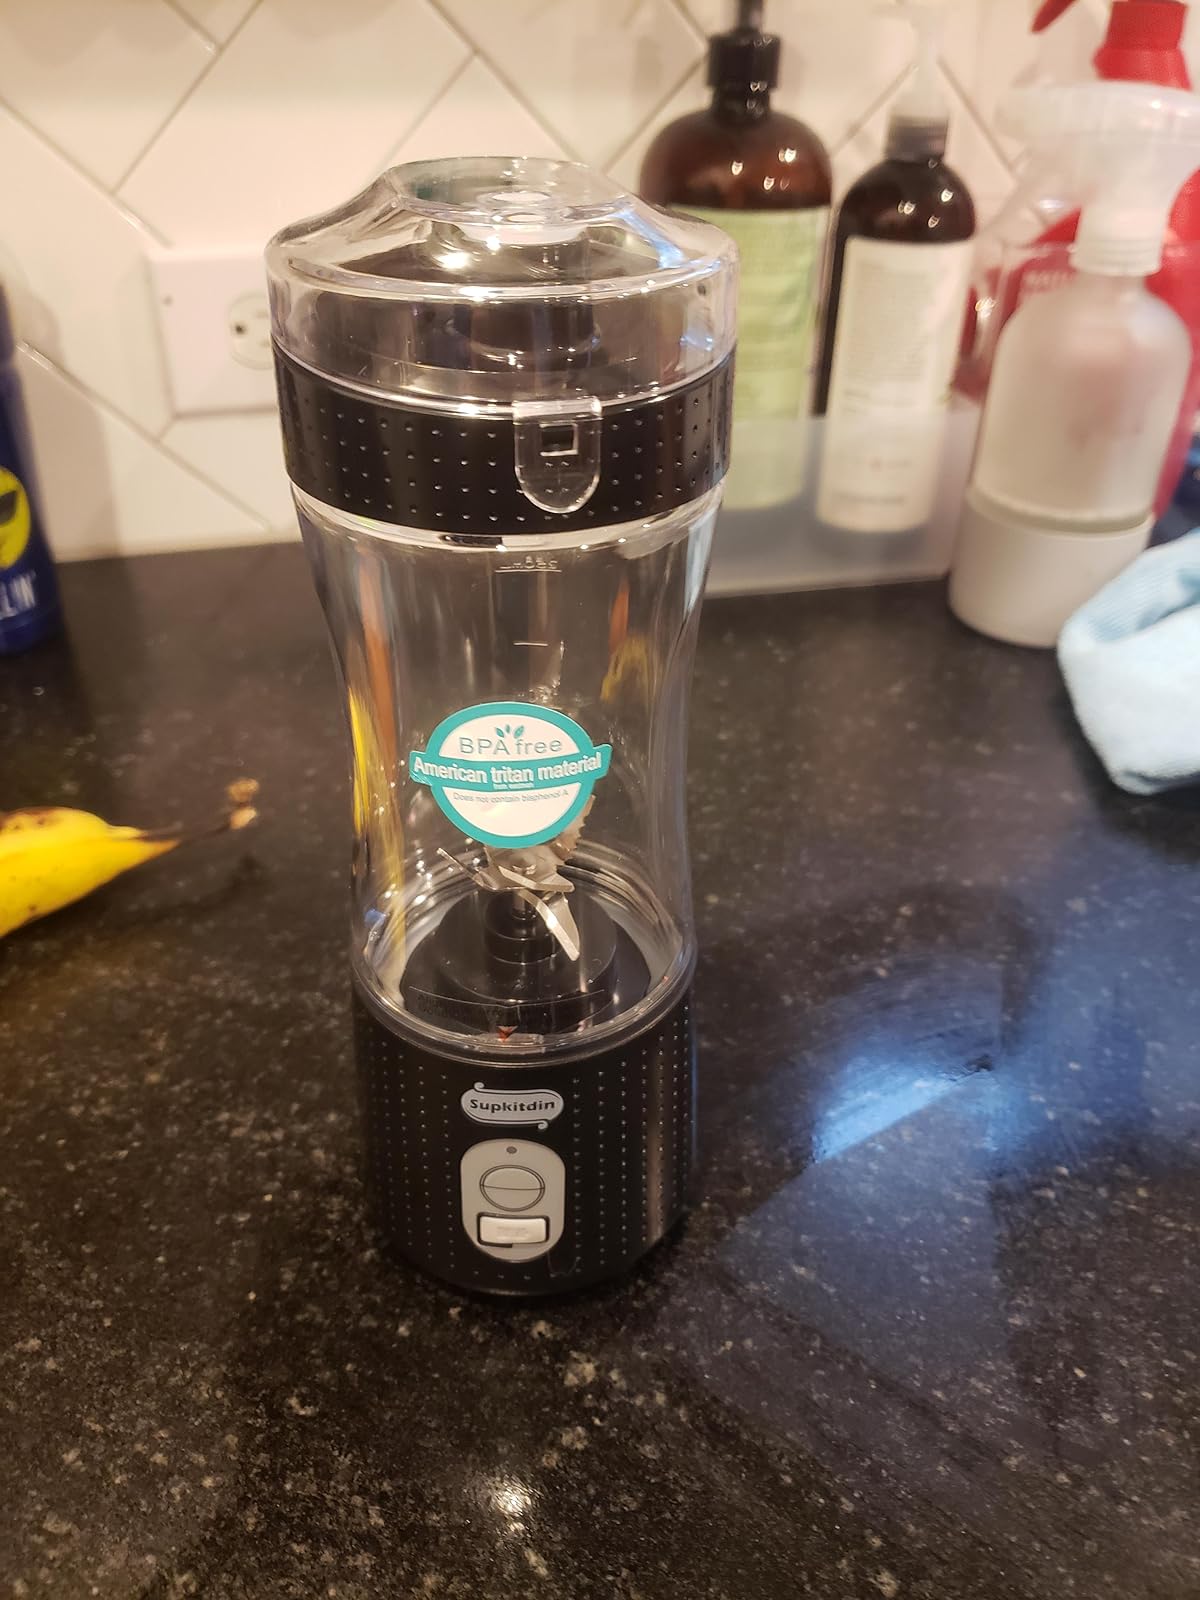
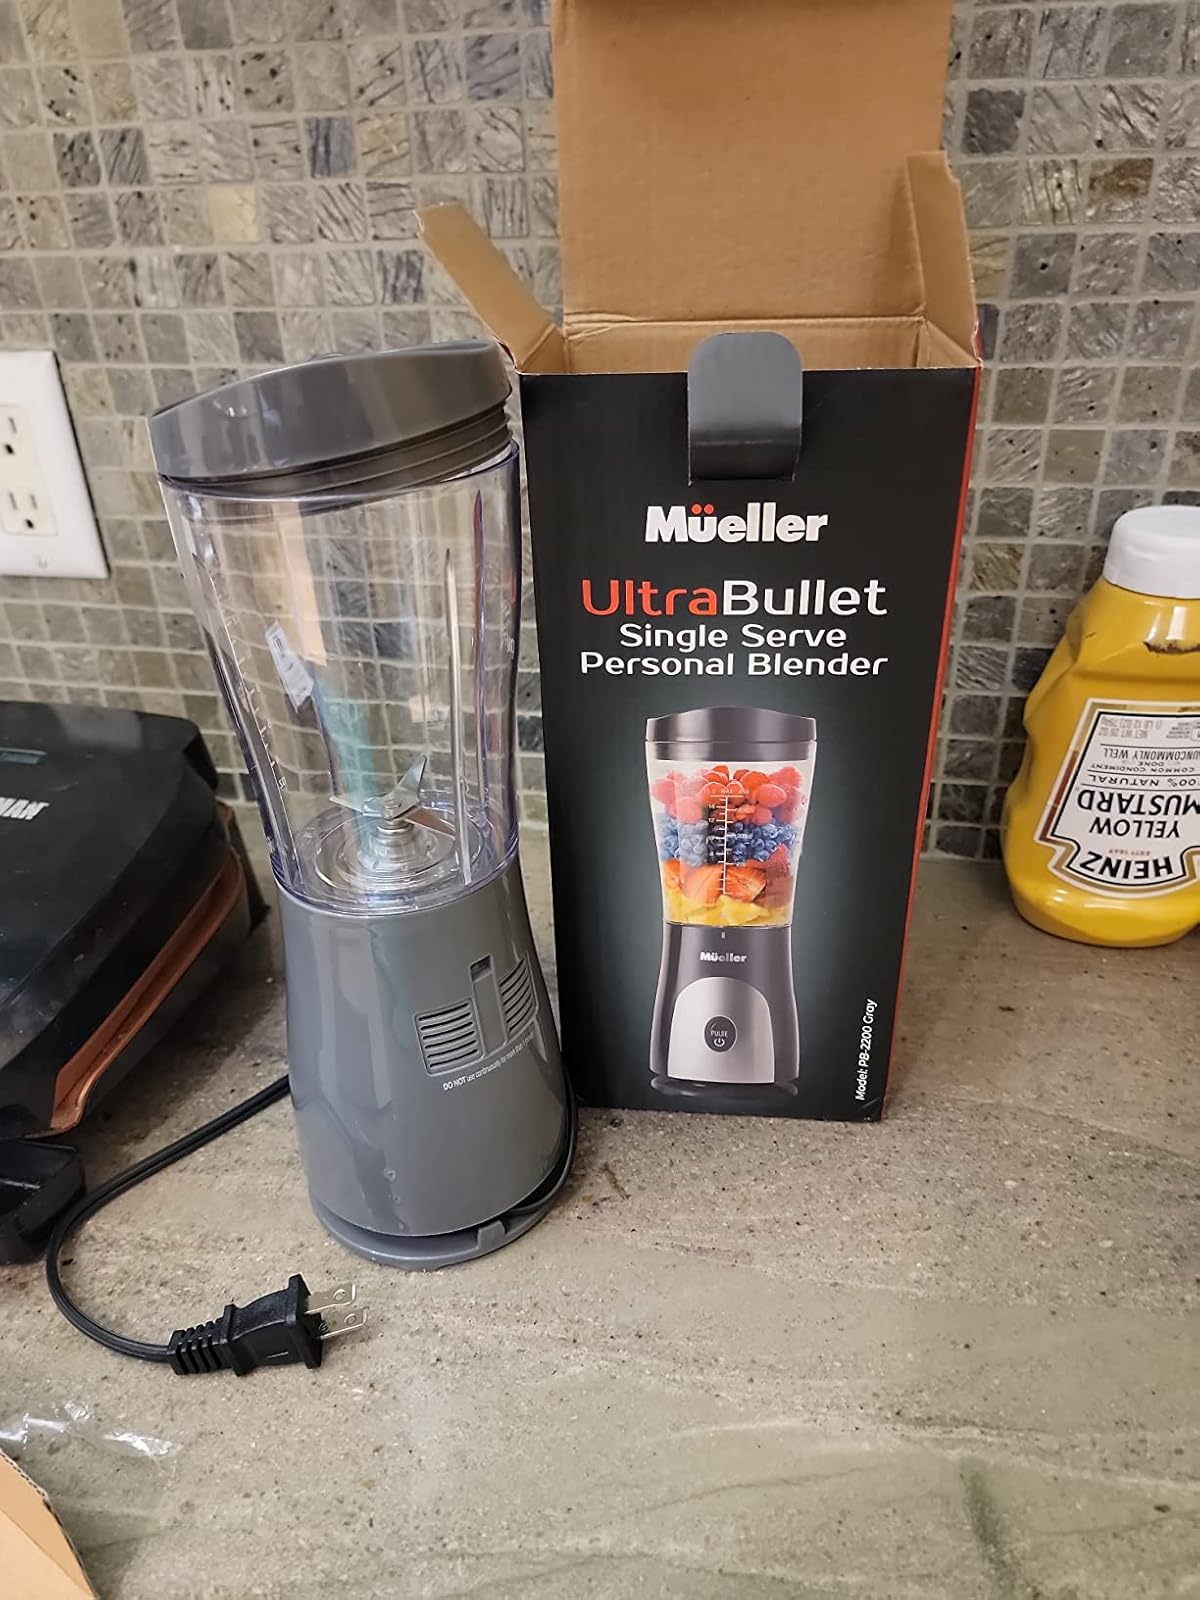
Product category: items_blender
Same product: no